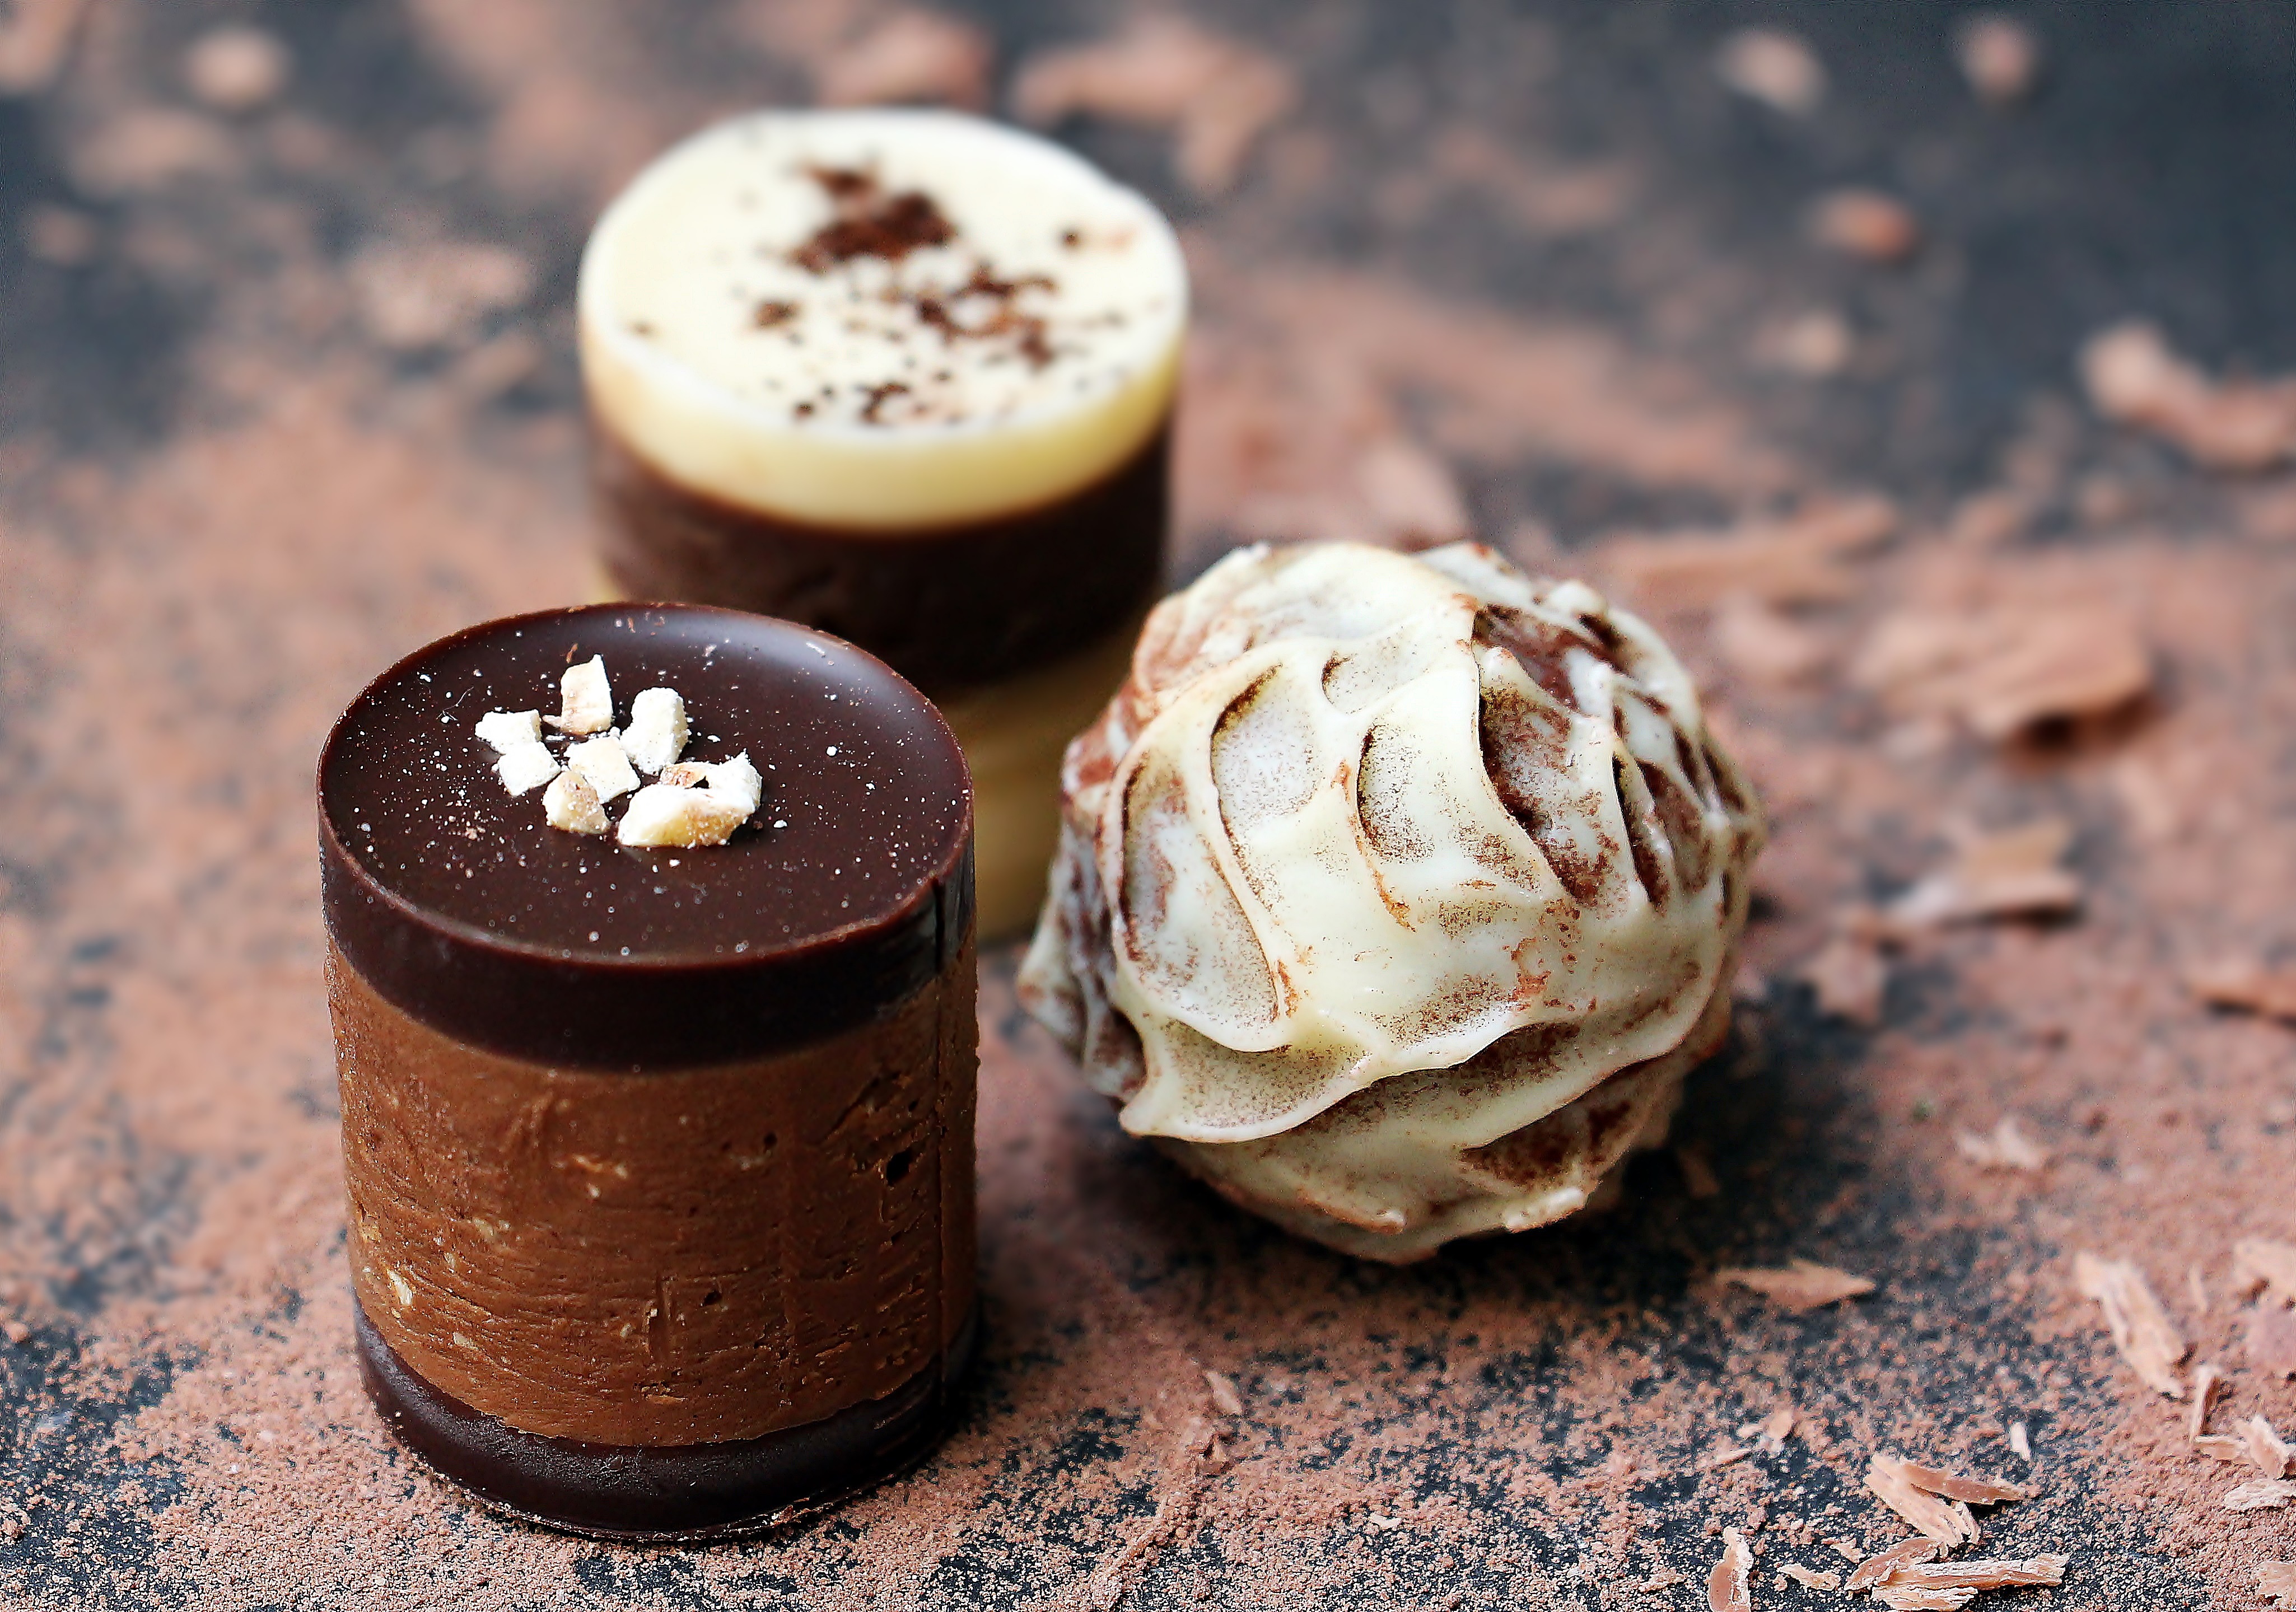
sweet, food, produce, powder, chocolate, baking, gourmet, ice cream, dessert, eat, delicious, brand, specialty, calories, coconut, cocoa, nutrition, candy, benefit from, chocolatier, confectionery, flavor, nibble, chocolates, lust, truffle, dark chocolate, chocolate ice cream, calorie bomb, fine chocolates, confiserie, chocolate praline, belgian chocolates, white chocolate, chocolate truffle, chocolate confectionery, chocolate truffles, truffles chocolates, confi series ball, round chocolates, schokokugel, truffle chocolates